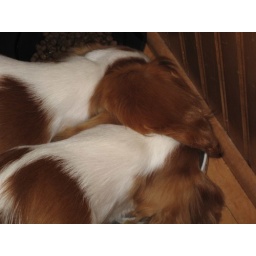
The both stuck their heads in the same water bowl